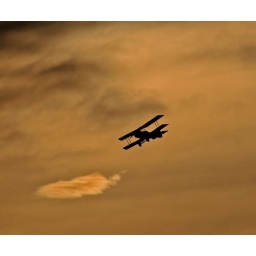
the sky was so orange in parts caught this as the plane went into it,looks like a speech bubble